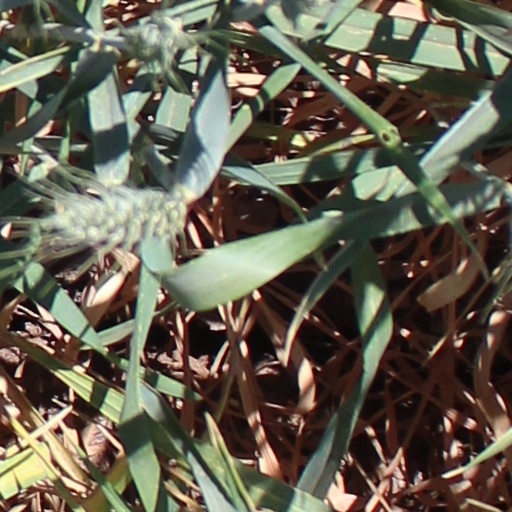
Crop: wheat